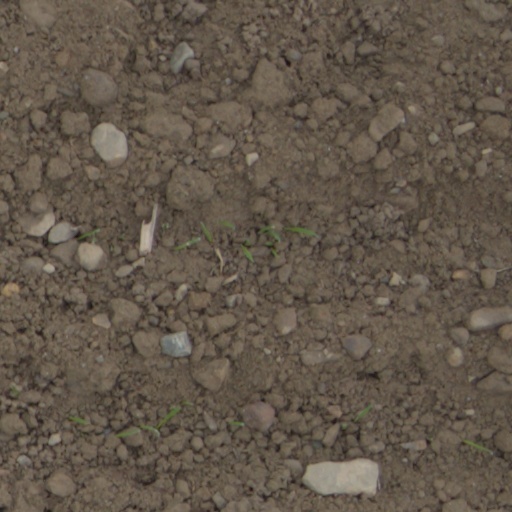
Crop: wheat